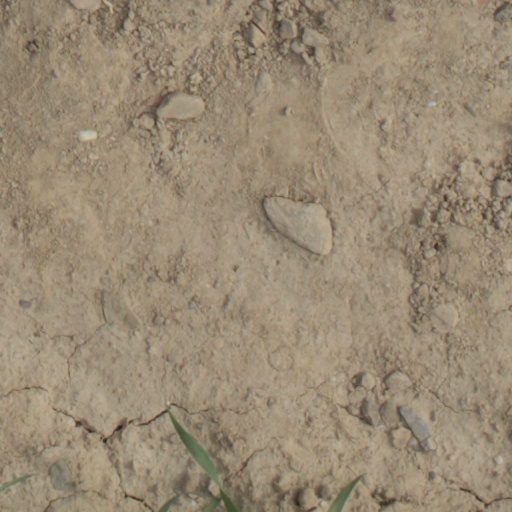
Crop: wheat